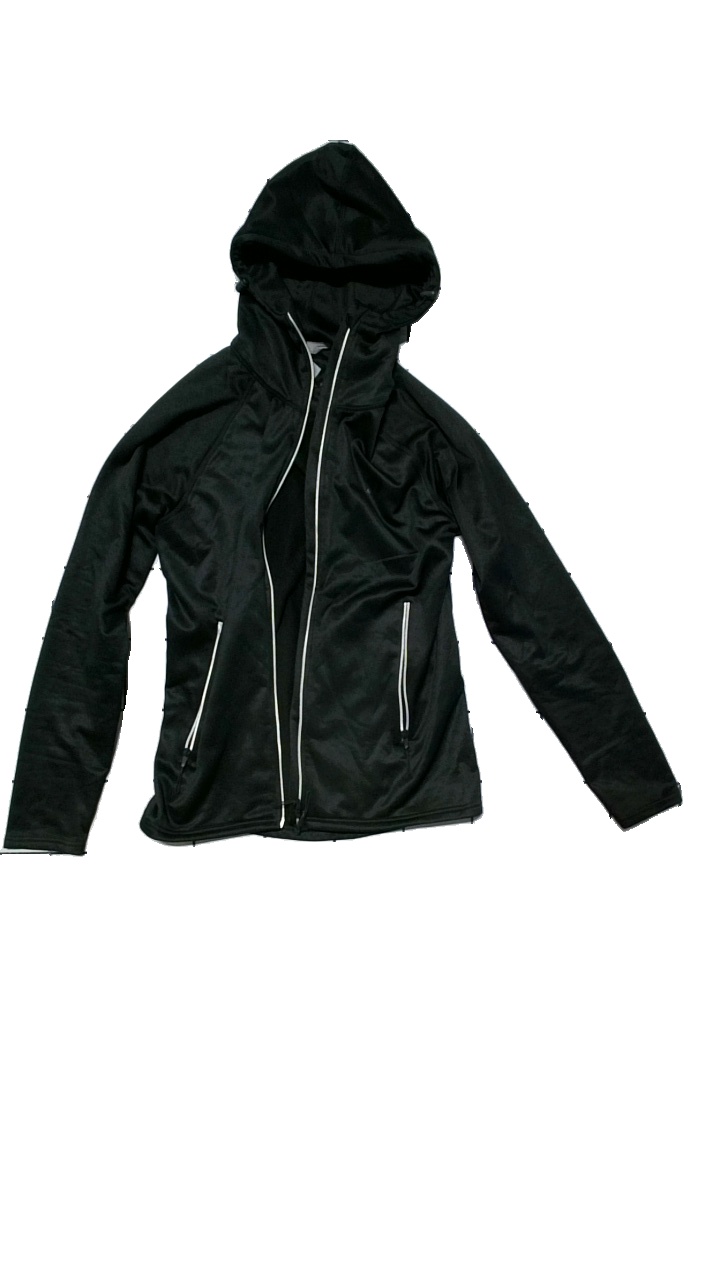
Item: Training Top (Men)
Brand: Lager 157
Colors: Black
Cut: Regular
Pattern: Logo print
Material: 100% polyester
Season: All
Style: Sports
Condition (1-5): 3
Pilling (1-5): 4
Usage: Reuse
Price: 50-100